UNDI18

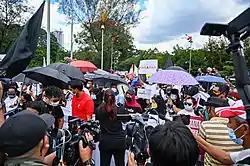
Protestors during the Mana Undi Kami protest at Jalan Parlimen, Kuala Lumpur

The 2020 Sheraton Move in Malaysia led to the fall of the Pakatan Harapan government and the emergence of successive short-term governments. In March 2021, the Perikatan Nasional government announced the postponement of the implementation of the Constitution (Amendment) Act 2019 by the Election Commission and the Minister in the Prime Minister's Department for Law and Parliament. According to the statement by the Election Commission, the Constitution (Amendment) Act 2019 will be implemented in September 2022, instead of the originally set timeline, which was by July 2021.